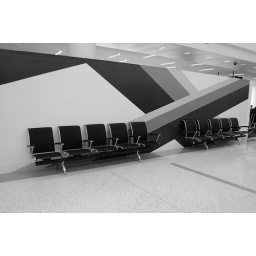
Empty chairs lined up against a graphically lined wall in the JetBlue Terminal at JFK. And a whole lot of nobody.